U.S. Route 10 in Michigan

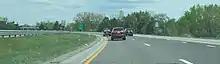
US 10 looking eastbound on the border of Midland and Bay counties

Past the Bay City Road interchange, US 10 continues due east through Bay County. It intersects the northern end of the M-47 freeway. Further east, there are a pair of interchanges for Auburn as the freeway runs through a landscape that is a mix of suburban residential subdivisions and farmfields. The freeway is paralleled to the south by segments of Fisher Road in spots; about a half mile north is Midland Road. There is one last interchange for Mackinaw Road along the freeway before US 10 ends at the cloverleaf interchange with I-75/US 23 and M-25 on the west side of Bay City. This junction is both the eastern terminus of US 10 both in the state of Michigan and nationally.